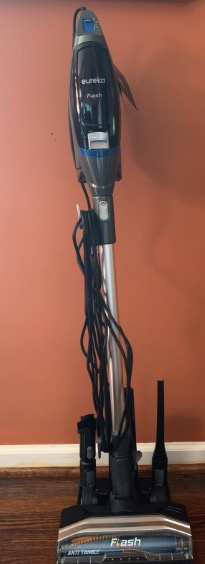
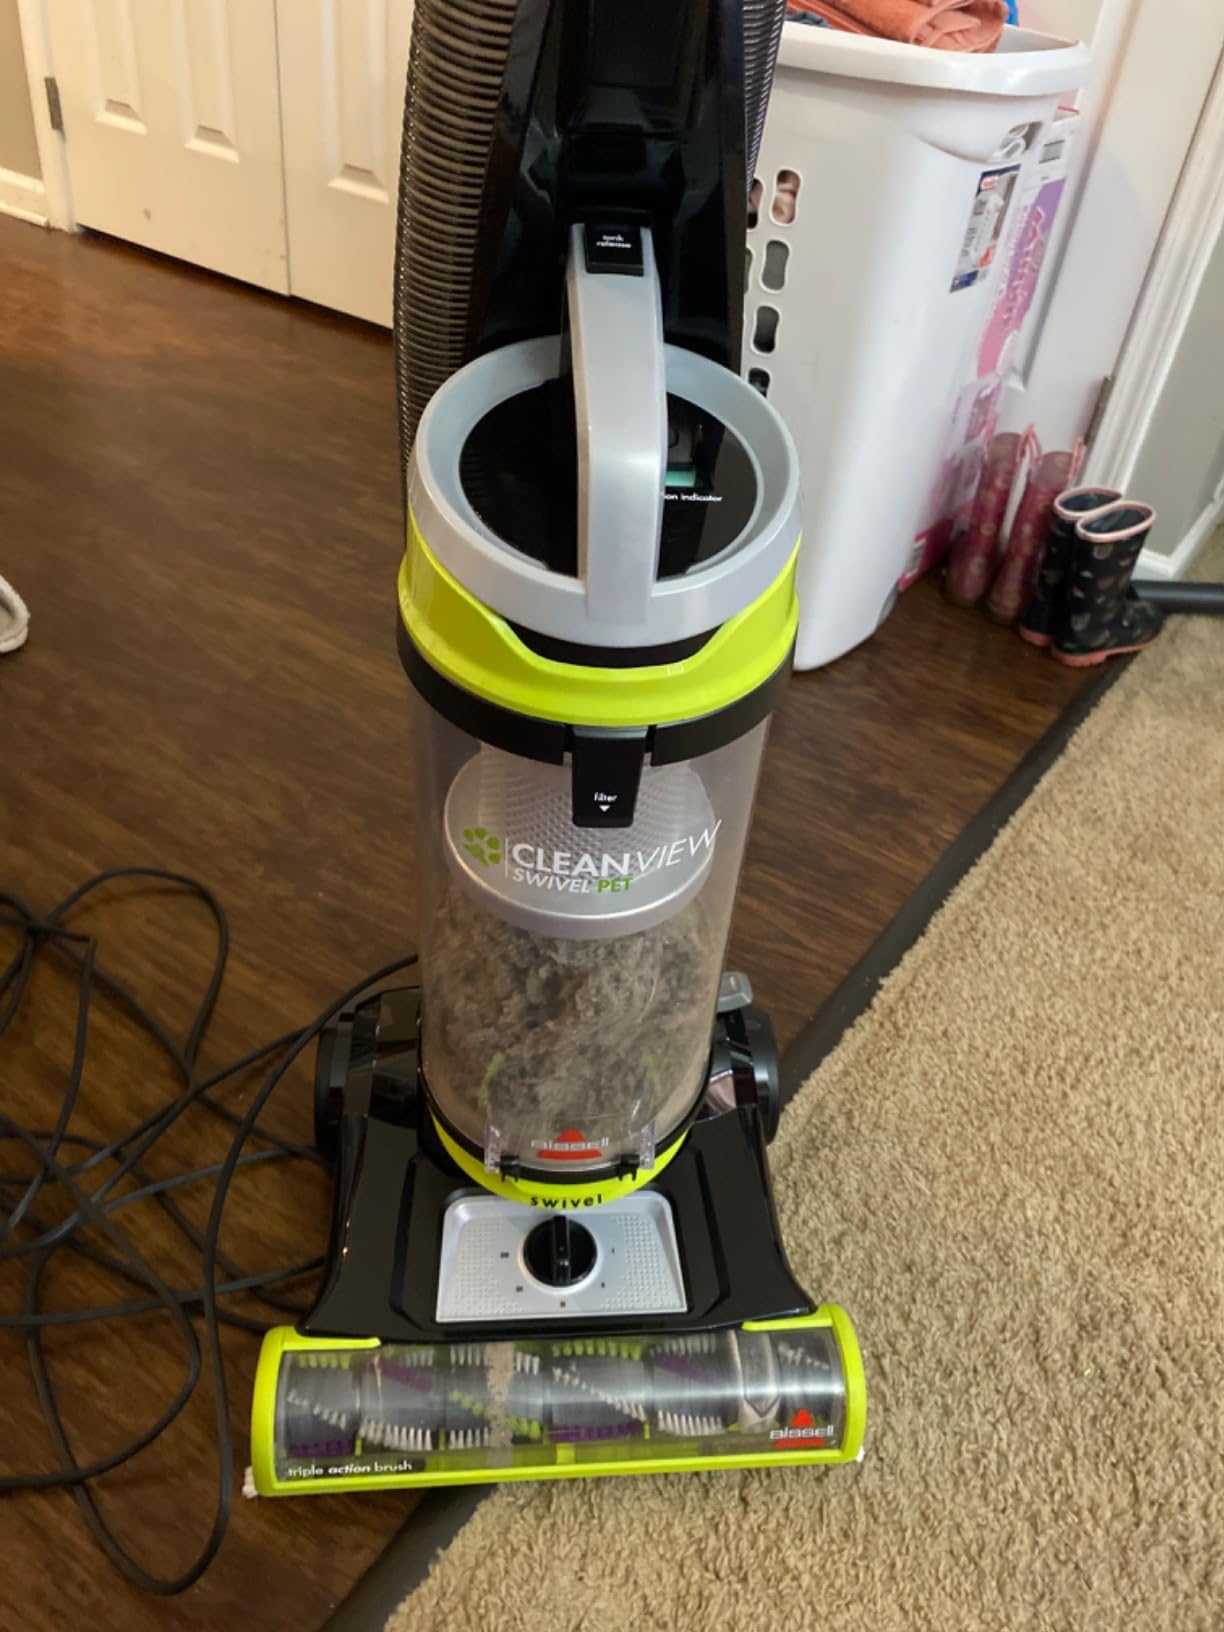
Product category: items_vacuum
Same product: no